Del Rey Oaks, California

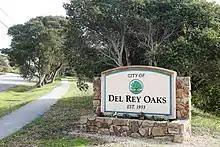
Welcome sign

The 2020 United States census reported that Del Rey Oaks had a population of 1,592. The population density was . The racial makeup of Del Rey Oaks was 1,141 (71.7%) White, 29 (1.8%) African American, 14 (0.9%) Native American, 128 (8.0%) Asian, 6 (0.4%) Pacific Islander, 62 (3.9%) from other races, and 212 (13.3%) from two or more races. Hispanic or Latino of any race were 244 persons (15.3%).